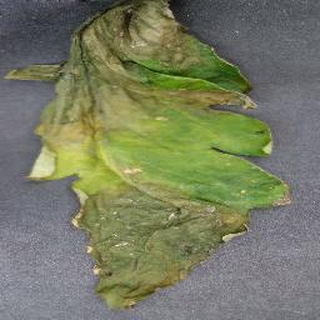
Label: tomato_late_blight